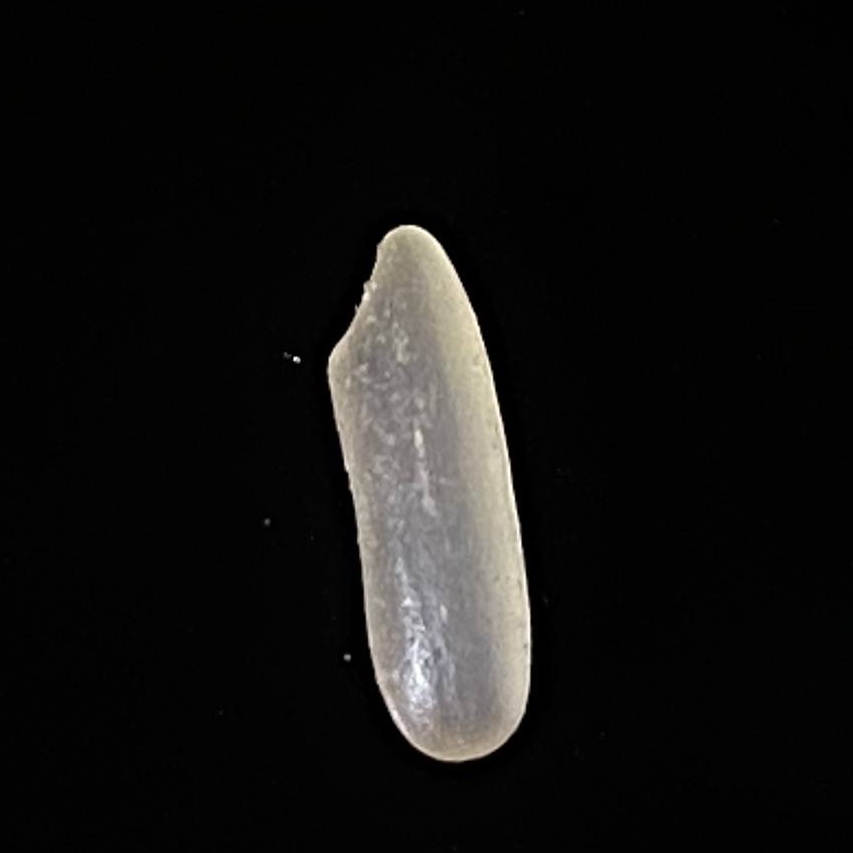
Rice variety: Jirashail